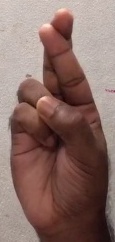
ASL sign: R